Orenco Station, Hillsboro, Oregon

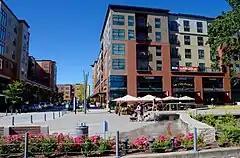
Construction in 2014 and later has included buildings as tall as six stories in the area closest to the MAX station.

Orenco Station was developed on in the east-central area of Hillsboro. The master developer, Pacific Realty Associates (PacTrust), along with its residential partner Costa Pacific Homes, designed it to mimic older neighborhoods and be more pedestrian-friendly than traditional suburbs. Zoning ordinances were changed to allow narrower streets, side-yard easements, garages on alleys, and measures to allow live-work homes, among other changes. The development was a mixed-used neighborhood combining both retail and residential along the light rail line and in the middle of high-tech employers. Residential options include apartments, single-family dwellings, condominiums, and town homes. Orenco Station also contains a large park named Central Park located just north of the retail core, along with smaller parks spread throughout the development as a trade-off for smaller yards created by the smaller lot sizes in the development. Homes in the development are situated closer to the street than in traditional developments, and all were built with Category 5 cable installed in the dwellings.